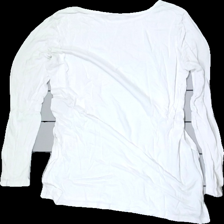
View: back
Type: Top
Category: Ladies
Brand: Not in the list
Brand text on label: Street one
Material: 77% Viscose 23% Cotton
Size: 40
Holes: Minor
Damage: hole
Damage location: middle right
Damage 2: hole
Damage 2 location: middle left
Price range: <50
Recommended usage: Export
Description: White top